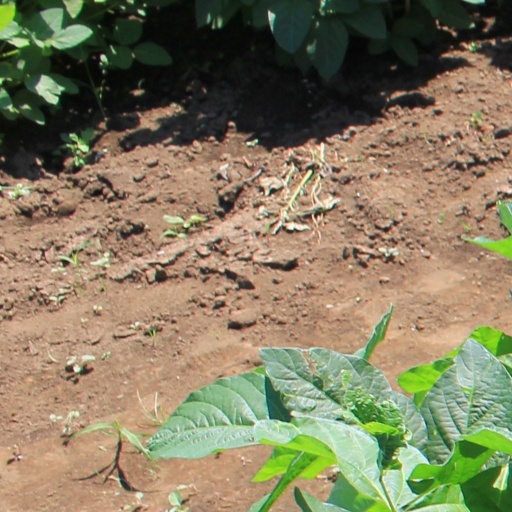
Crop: soybean